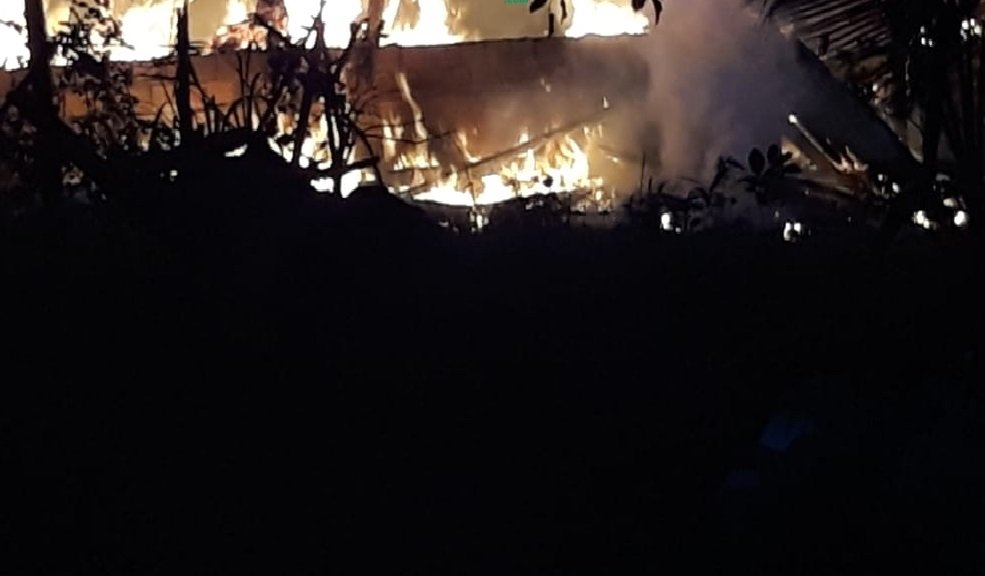
Fire: yes
Smoke: no